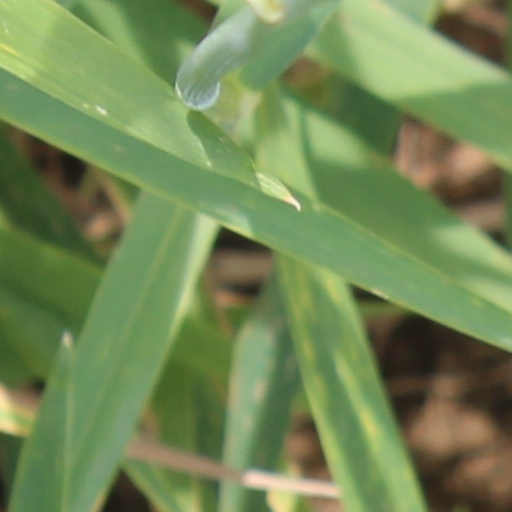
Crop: wheat